Prince Constantin of Liechtenstein

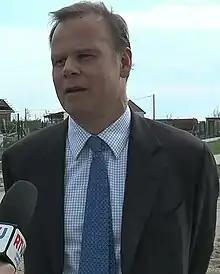
Constantin in 2022

Prince Constantin of Liechtenstein (Constantin Ferdinand Maria; 15 March 1972 – 5 December 2023), known professionally as Constantin Liechtenstein, was a member of the Princely House of Liechtenstein, and a businessman. He was the third son of Prince Hans-Adam II and his wife, Countess Marie Kinsky of Wchinitz and Tettau. He was the chief executive officer of the LGT Group from 2020 to 2023.